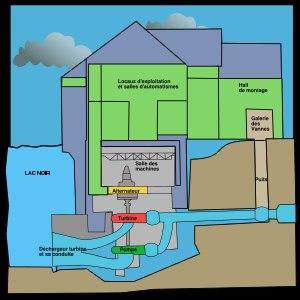
Le lac Noir est un lac glaciaire situé sous la crête du versant est du massif des Vosges vers 935 mètres d’altitude moyenne, sous le col du Louchbach, en amont d'Orbey. Il est établi dans un cirque glaciaire de hautes falaises granitiques, naturellement barré par un cordon morainique ; son émissaire est le « ruisseau du lac Noir » qui rejoint la Weiss en aval d’Orbey. Le lac Blanc, analogue mais environ trois fois plus étendu et deux fois plus profond, est situé à environ un kilomètre en amont de lui, vers 1 050 mètres d’altitude moyenne. Les deux cirques sont séparés par l’arête granitique du Reisberg qui culmine à 1 272 mètres.